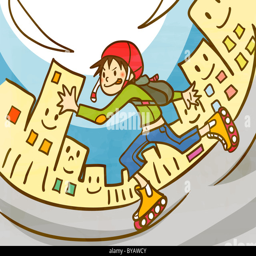
illustration of a young girl rollerblading through a city street